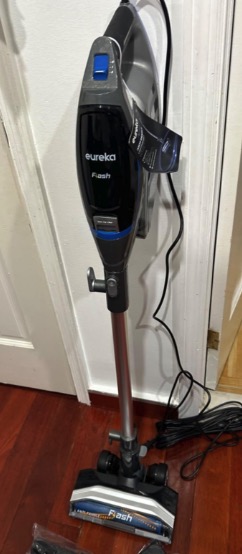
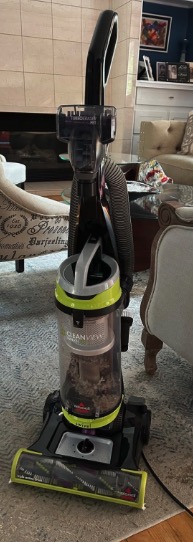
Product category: items_vacuum
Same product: no